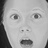
Emotion: surprise